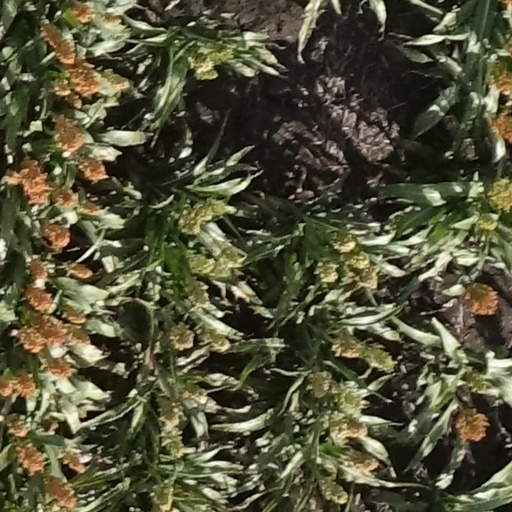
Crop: sorghum